Jōmon people

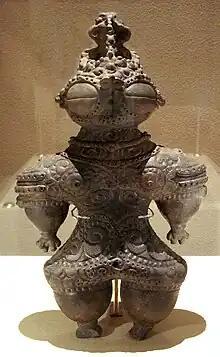
Jōmon "Dogū" pottery figure from the Late Jōmon Period, 1000–400 BC.

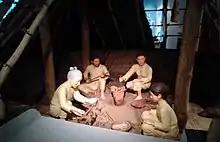
Diorama of Jōmon people at the Sannai-Maruyama museum

The Jōmon (縄文) were a prehistoric hunter-gatherer culture that inhabited the Japanese archipelago between approximately 14,000 BC and 300 BC, following which they were largely assimilated by migrants from mainland East Asia of the following Yayoi culture. The Jōmon people lived as sedentary hunter-gatherers, practicing plant foraging, fishing and hunting and possibly limited farming, manufacturing stone tools and pottery, the distinctive markings on the latter giving the culture their name. Jōmon ancestry forms a significant minority of the ancestry of modern Japanese people, and a majority of the ancestry of the indigenous Ainu people of Hokkaido.